Motorcycle fork

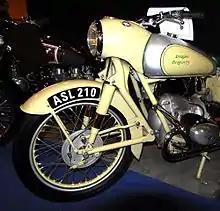
Earles fork on a 1952 Douglas Dragonfly

The Earles fork is a variety of leading link fork where the pivot point is behind the front wheel, which is the basis of the Earles' patent. Patented by Englishman Ernest Earles in 1953, the design is constructed of light tubing, with conventional 'shock absorbers' mounted near the front axle. The Earles fork has a very small wheelbase change under braking or under compression, unlike telescopic forks. Their construction is much stronger than teleforks, especially against lateral deflection caused by hard cornering (as when racing), or when cornering with a sidecar. This triangulated fork causes the front end of a motorcycle to rise slightly when braking hard, as the mechanical braking forces rotate 'downward' relative to the fork's pivot point. This action can be disconcerting to riders used to telescopic forks, which have the opposite reaction to braking forces ('brake dive'). Several motorcycle manufacturers licensed the Earles patent forks for racing motorcycles in 1953, such as MV Agusta and BMW Motorcycle, while other companies (such as Douglas motorcycle) used the Earles design on their roadsters or off-road machines. BMW used Earles forks on all their motorcycles between 1955 and 1968.